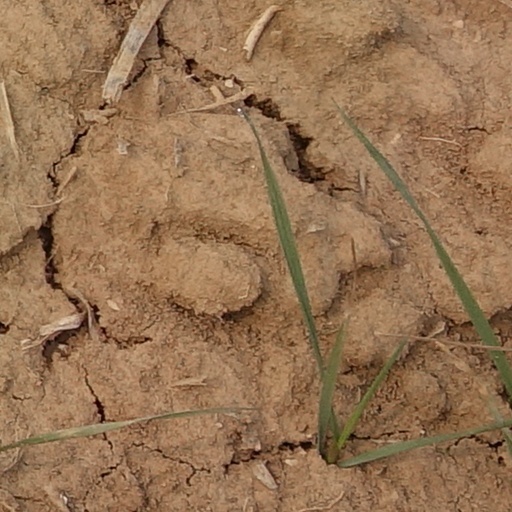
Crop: wheat